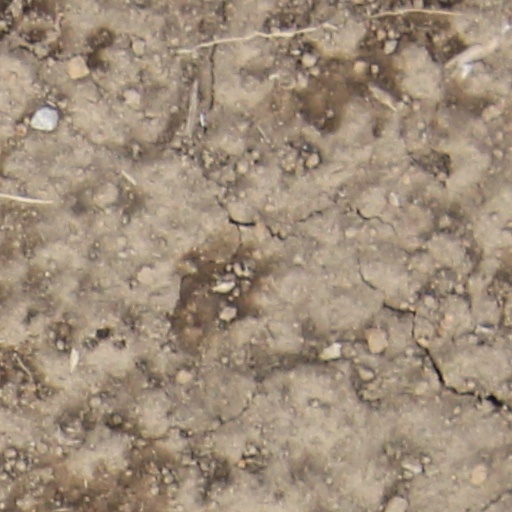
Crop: wheat